Acquaviva delle Fonti

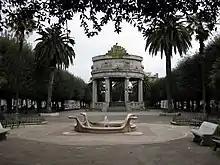
Piazza Vittorio Emanuele II

Its origins are uncertain. Some studies believe that it rises around the 4th to 5th century BC in the "Salentino" area (hill located a few kilometers from the town and dominating a large flat and very fertile area); others support that the first Acquavivese settlements could date back to the period between the 6th and 8th centuries AD. It is certain that in Salentino there was an ancient settlement because the excavations carried out in 1976 confirmed it. Several houses with hearths have been unearthed and burials of human bones have been found next to them.